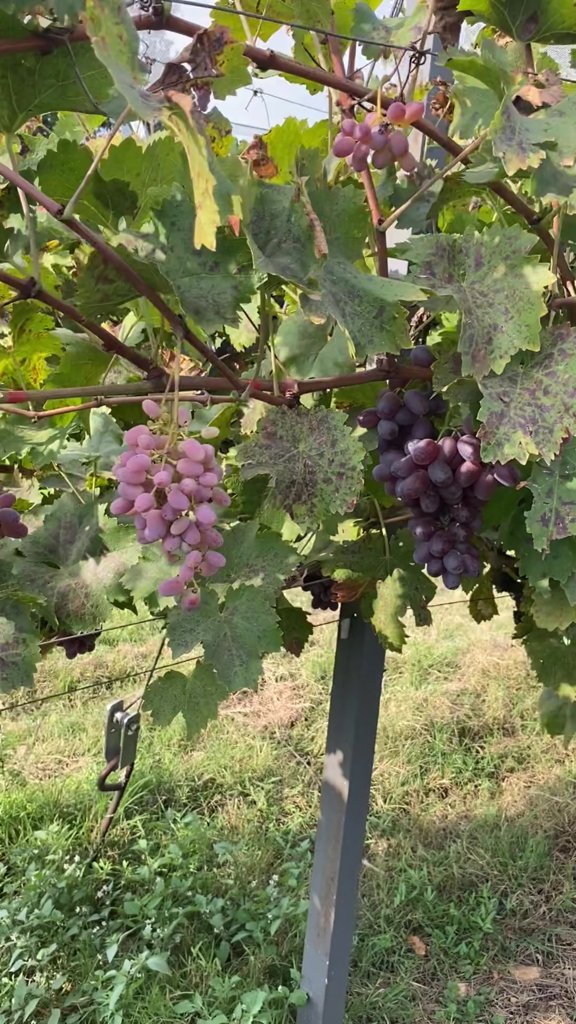
Berries visible: 113
Grape clusters: 5